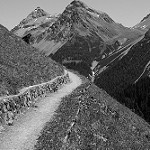
Label: B & W